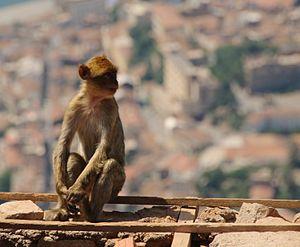
Magot à Yemma Gouraya, Béjaïa